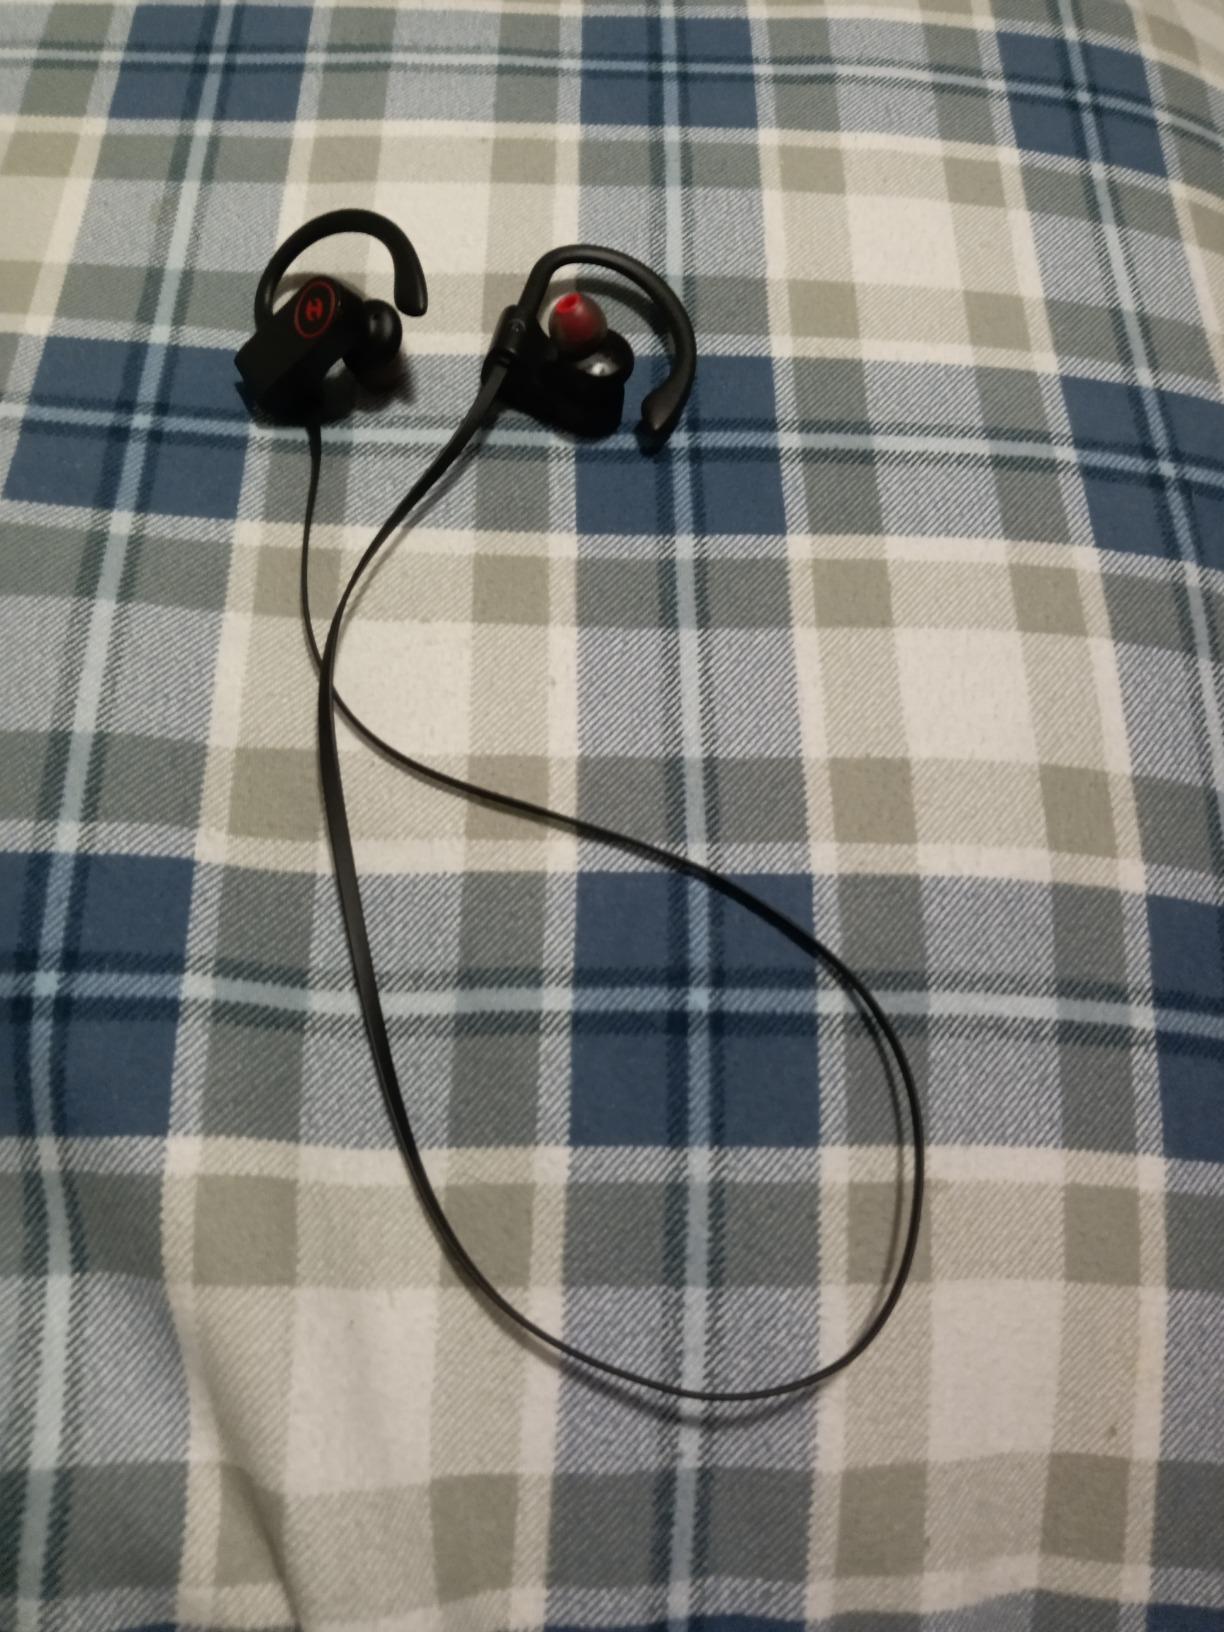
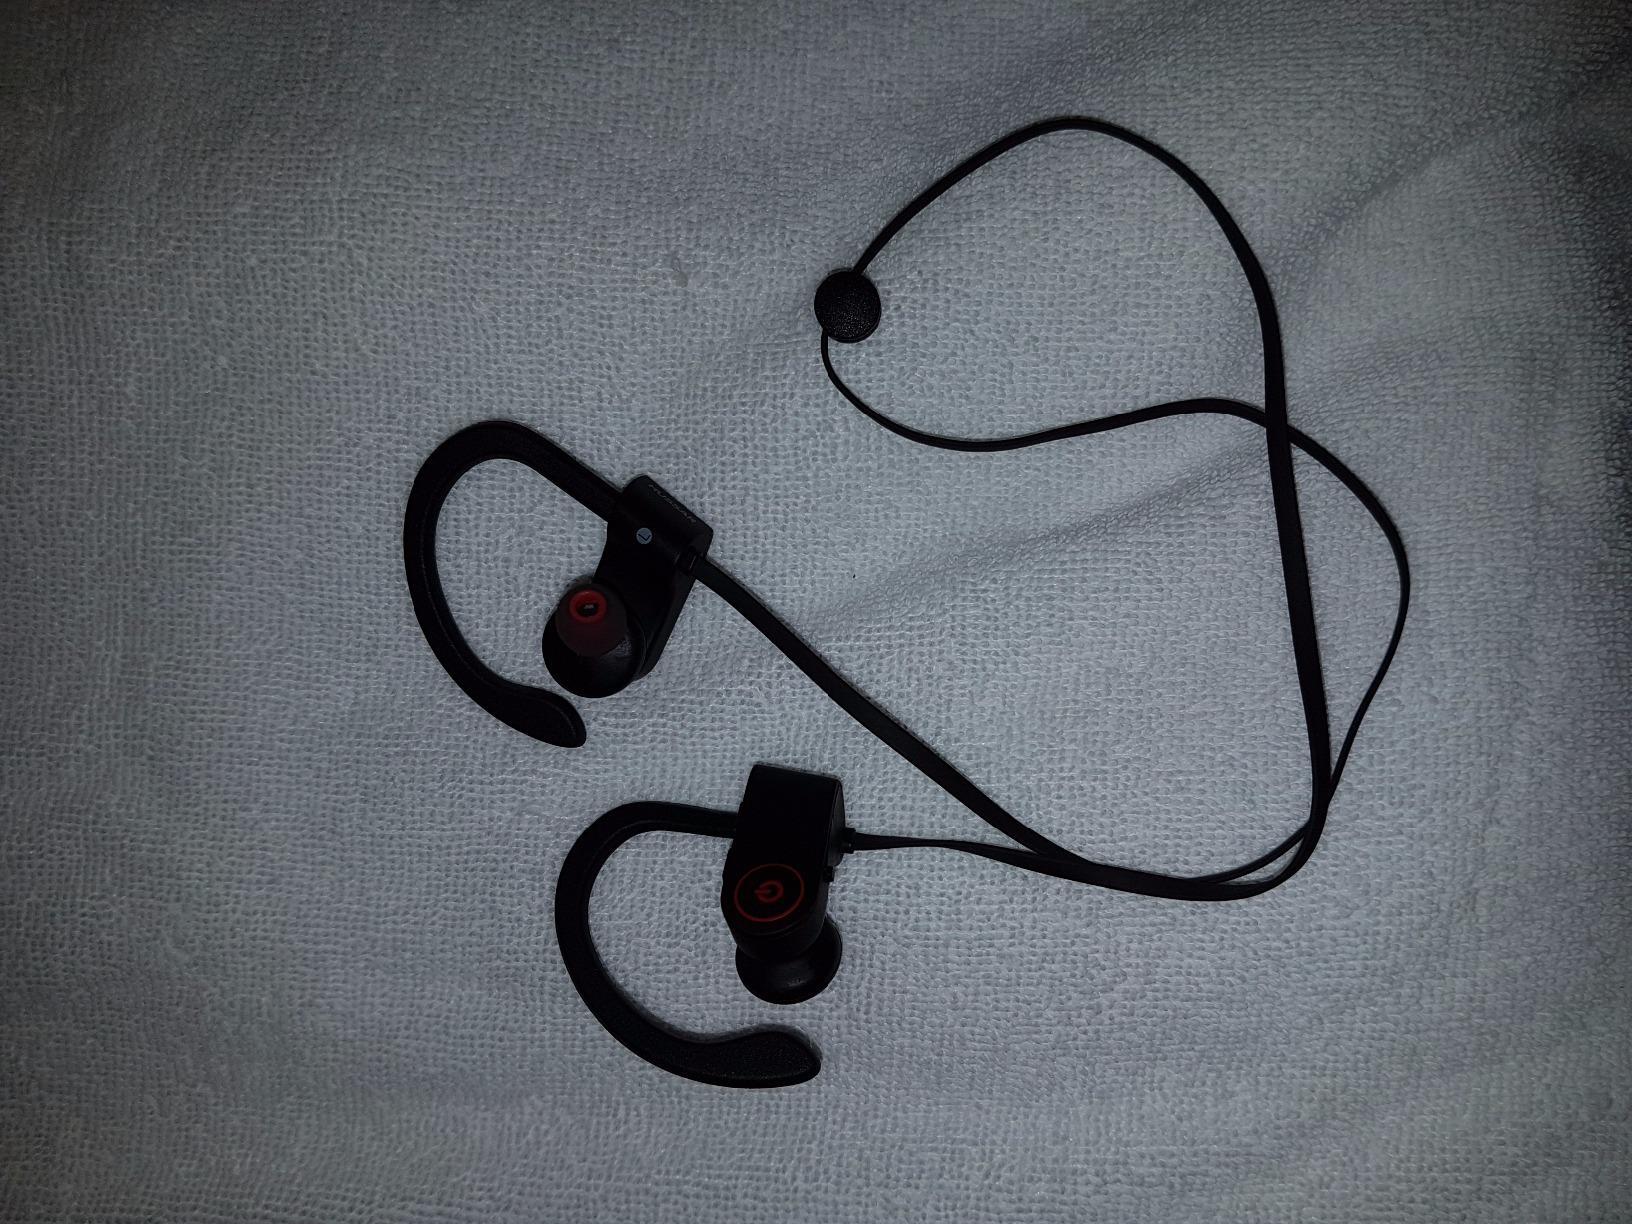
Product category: headphones
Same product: yes